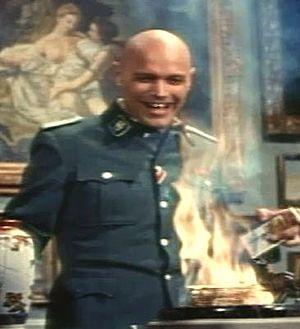
Kurt Meisel est un acteur et réalisateur autrichien, de son nom complet Kurt Franz-Joseph Meisel, né le 18 août 1912 à Vienne, où il meurt le 4 avril 1994.